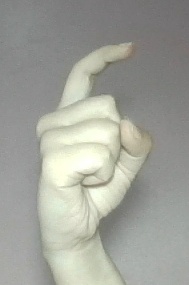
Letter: ra